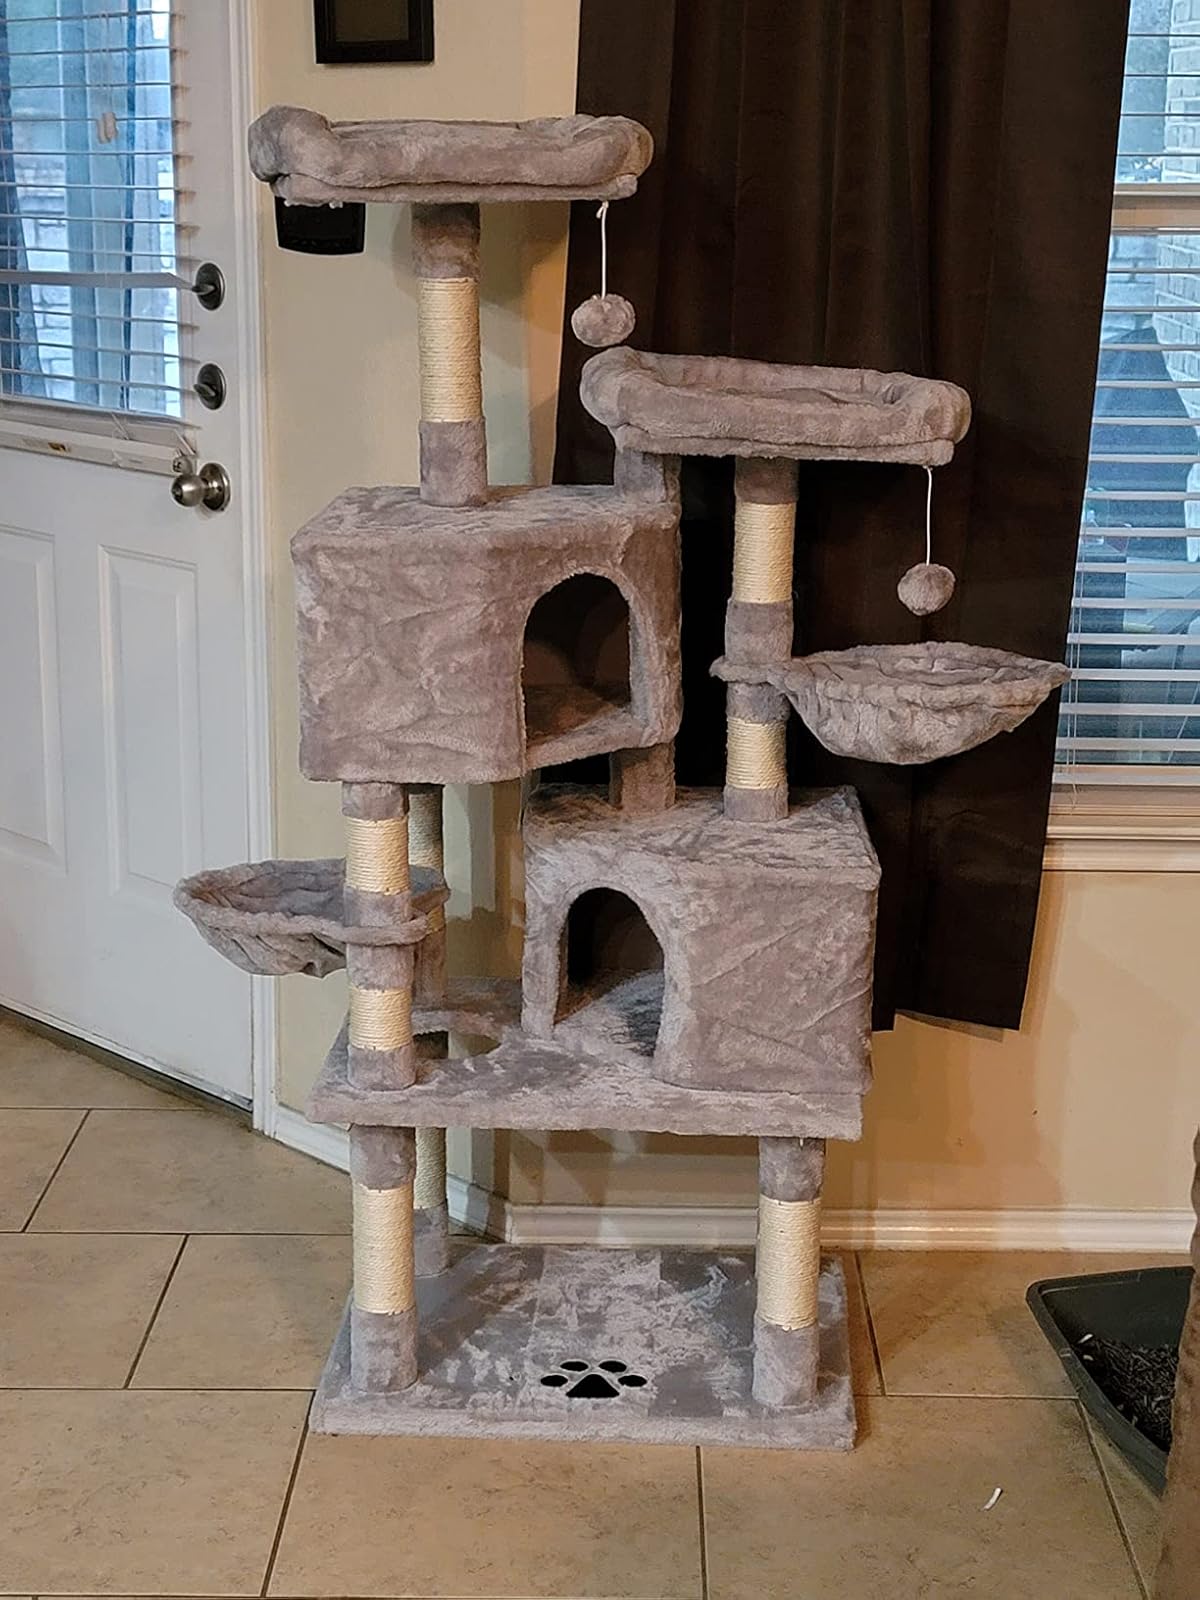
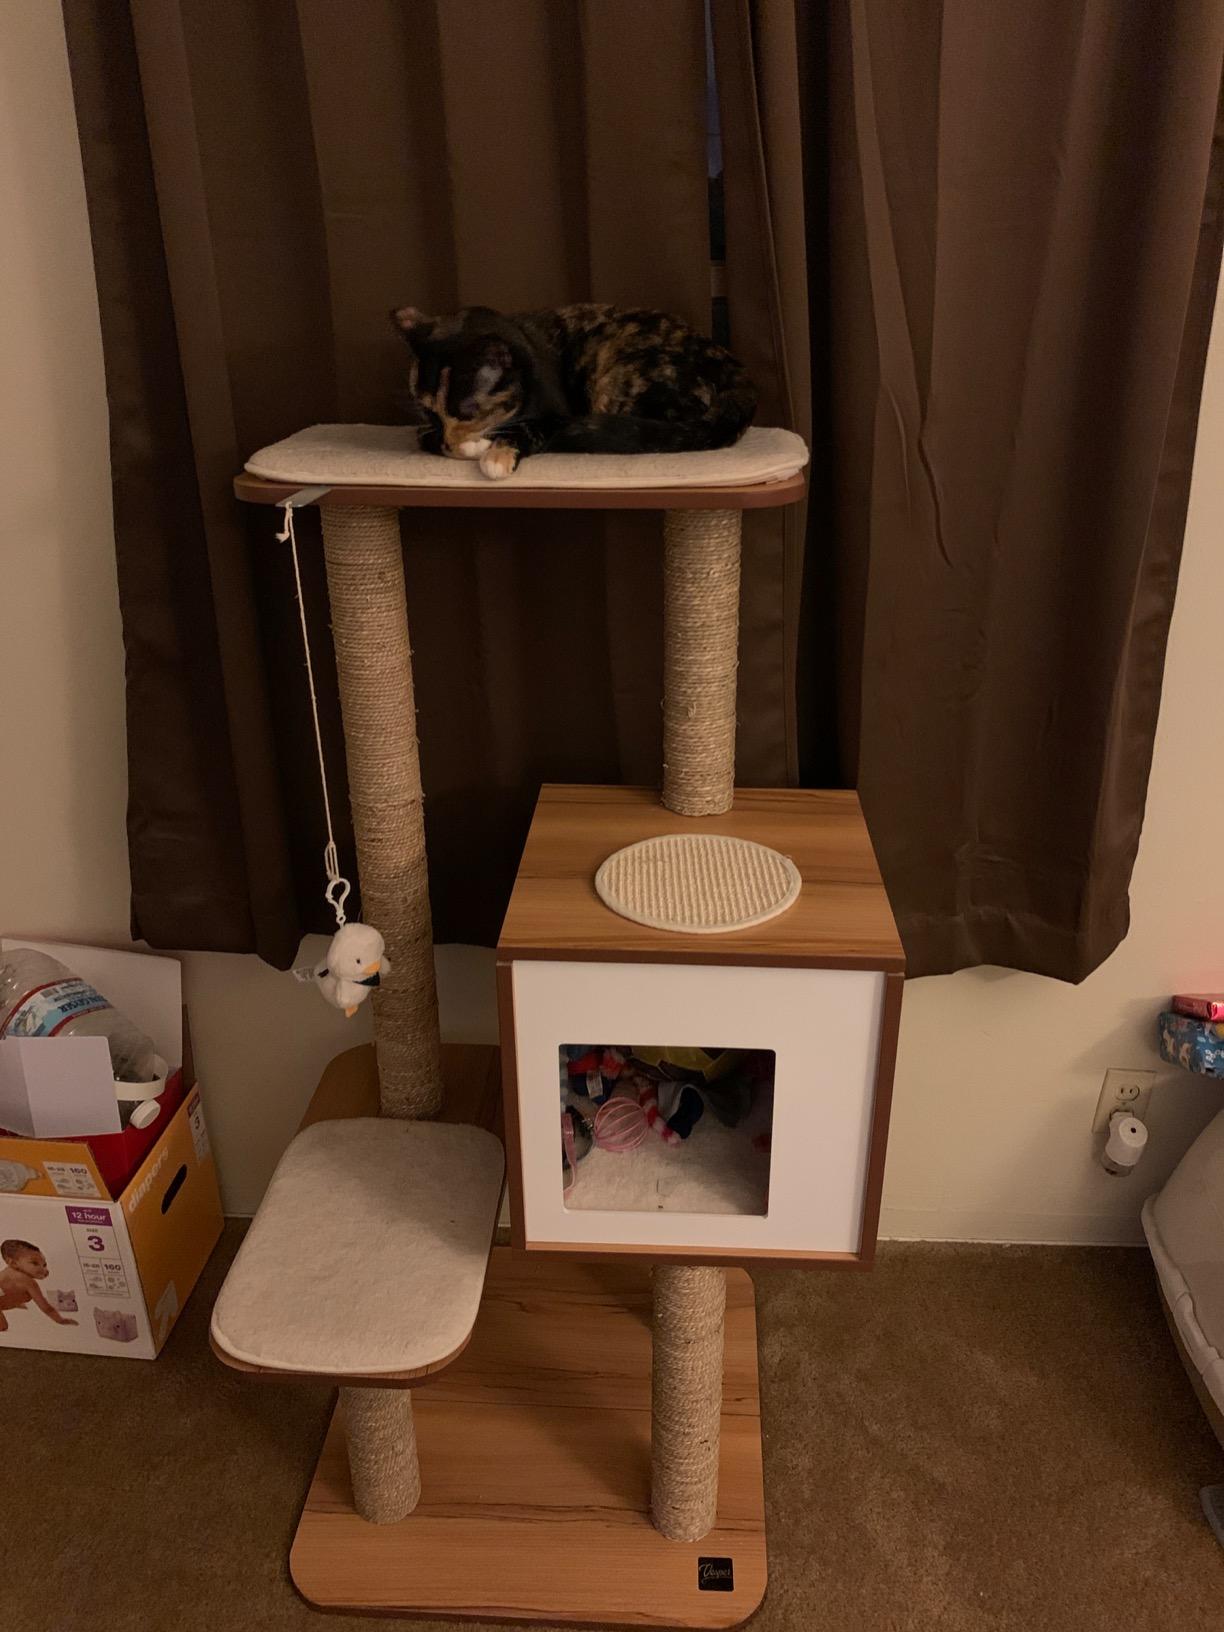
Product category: items_cat tree
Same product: no